Gagauz people

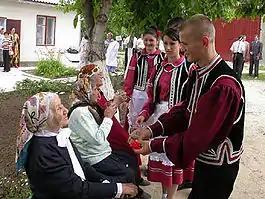
Young and old Gagauz people

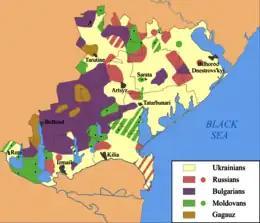
Ethnic map of Budjak, a Ukrainian territory where Gagauz people live

In 2013, Ludmila Tukan was selected to represent Gagauzia in the territory's debut at the Turkvision Song Contest, with the song Вернись любовь ("Come back love").